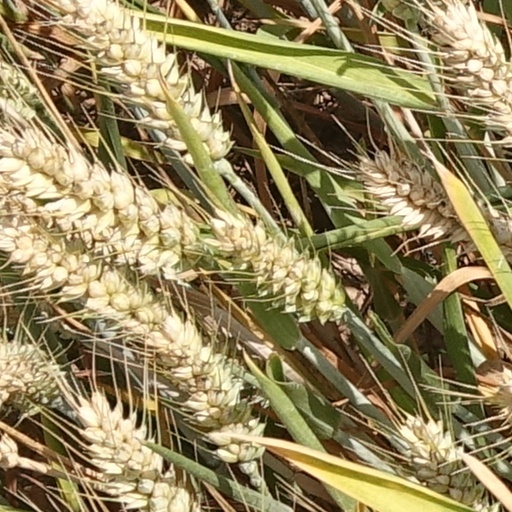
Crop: wheat